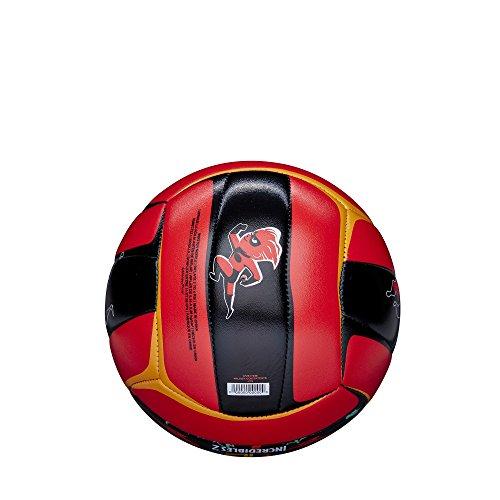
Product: Disney - Pixar Incredibles Wilson Mini Volleyball
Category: Toys & Games | Novelty & Gag Toys
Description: Features key characters from Disney - Pixar Incredibles 2.
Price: $11.95
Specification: Shipping Weight: 7.2 ounces (View shipping rates and policies)|ASIN: B07DGQTCD1|Item model number: WTH0533IDI2G2|    #45407    in Toys & Games Activities & Amusements